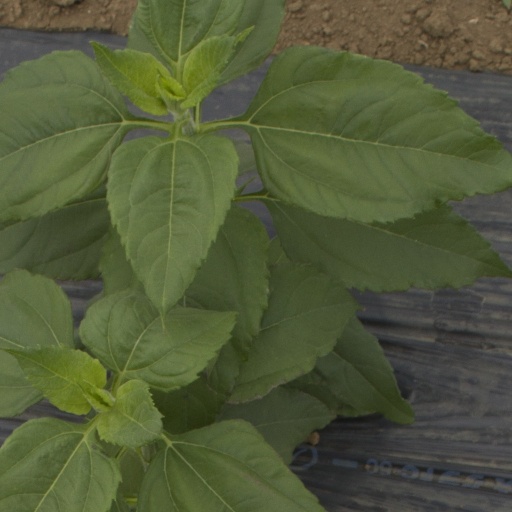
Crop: Jerusalem artichoke